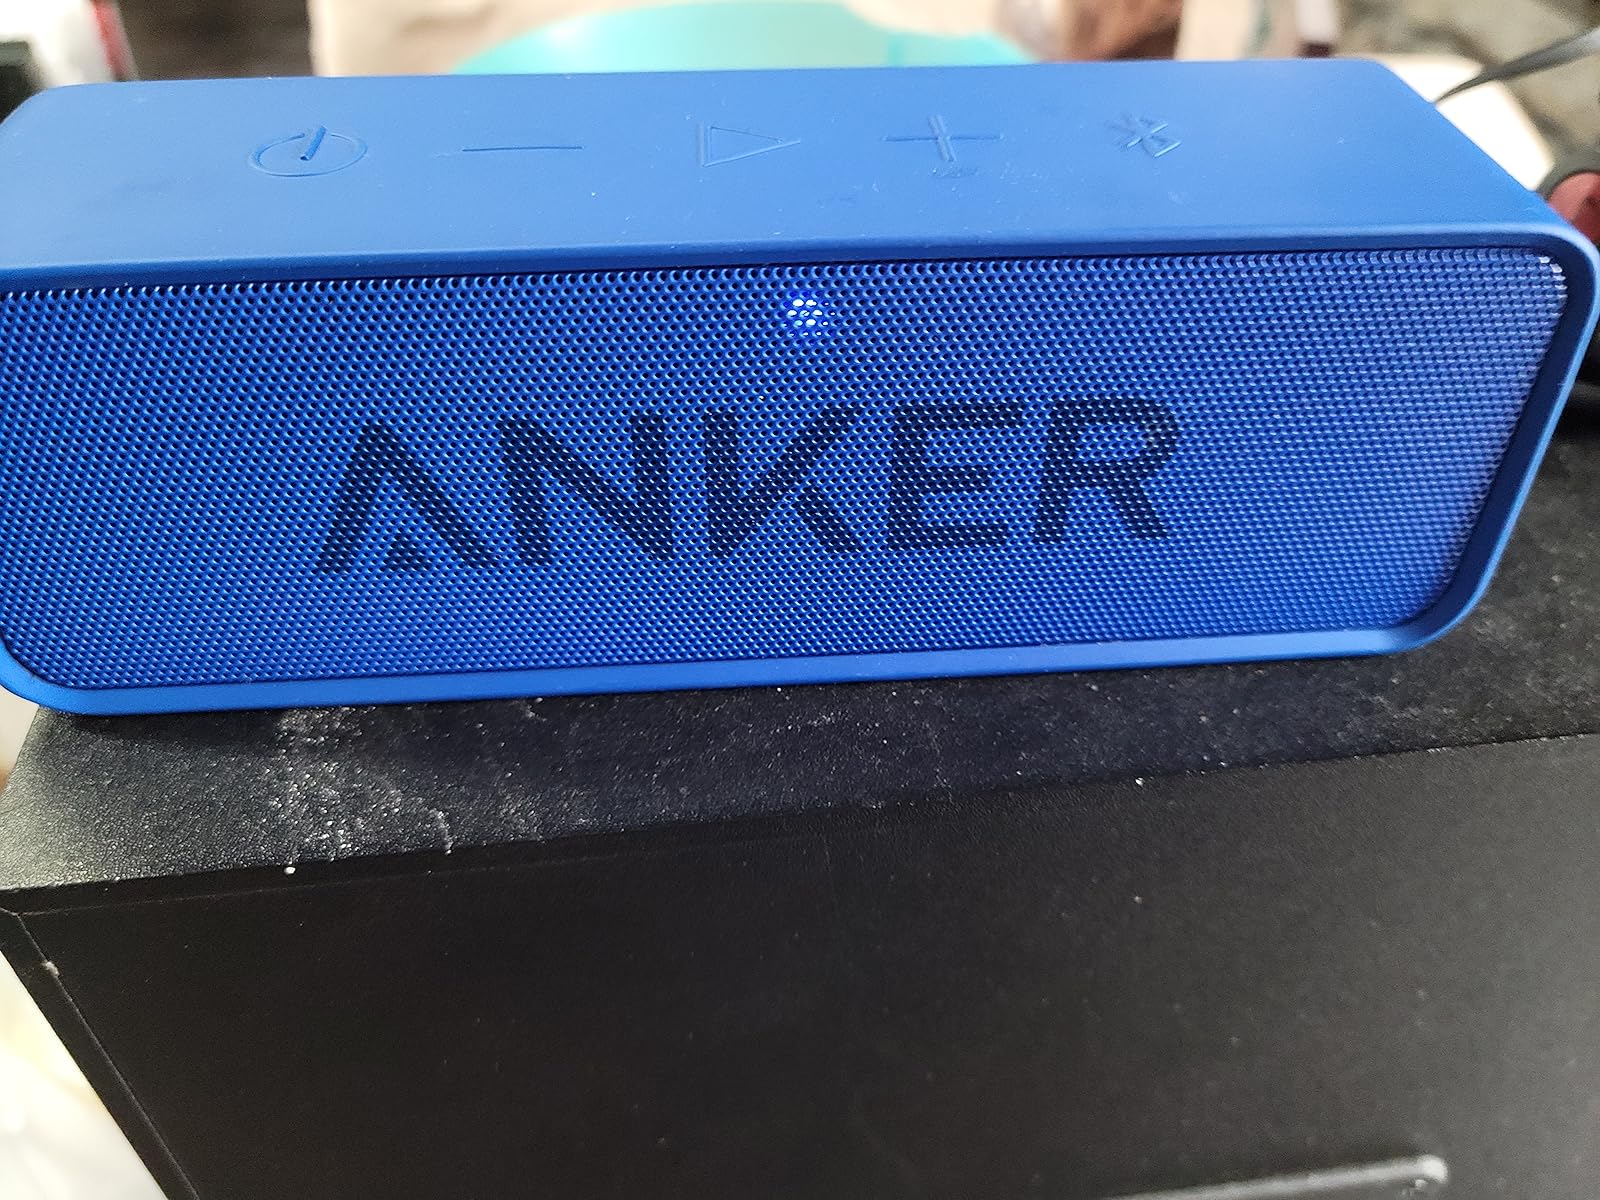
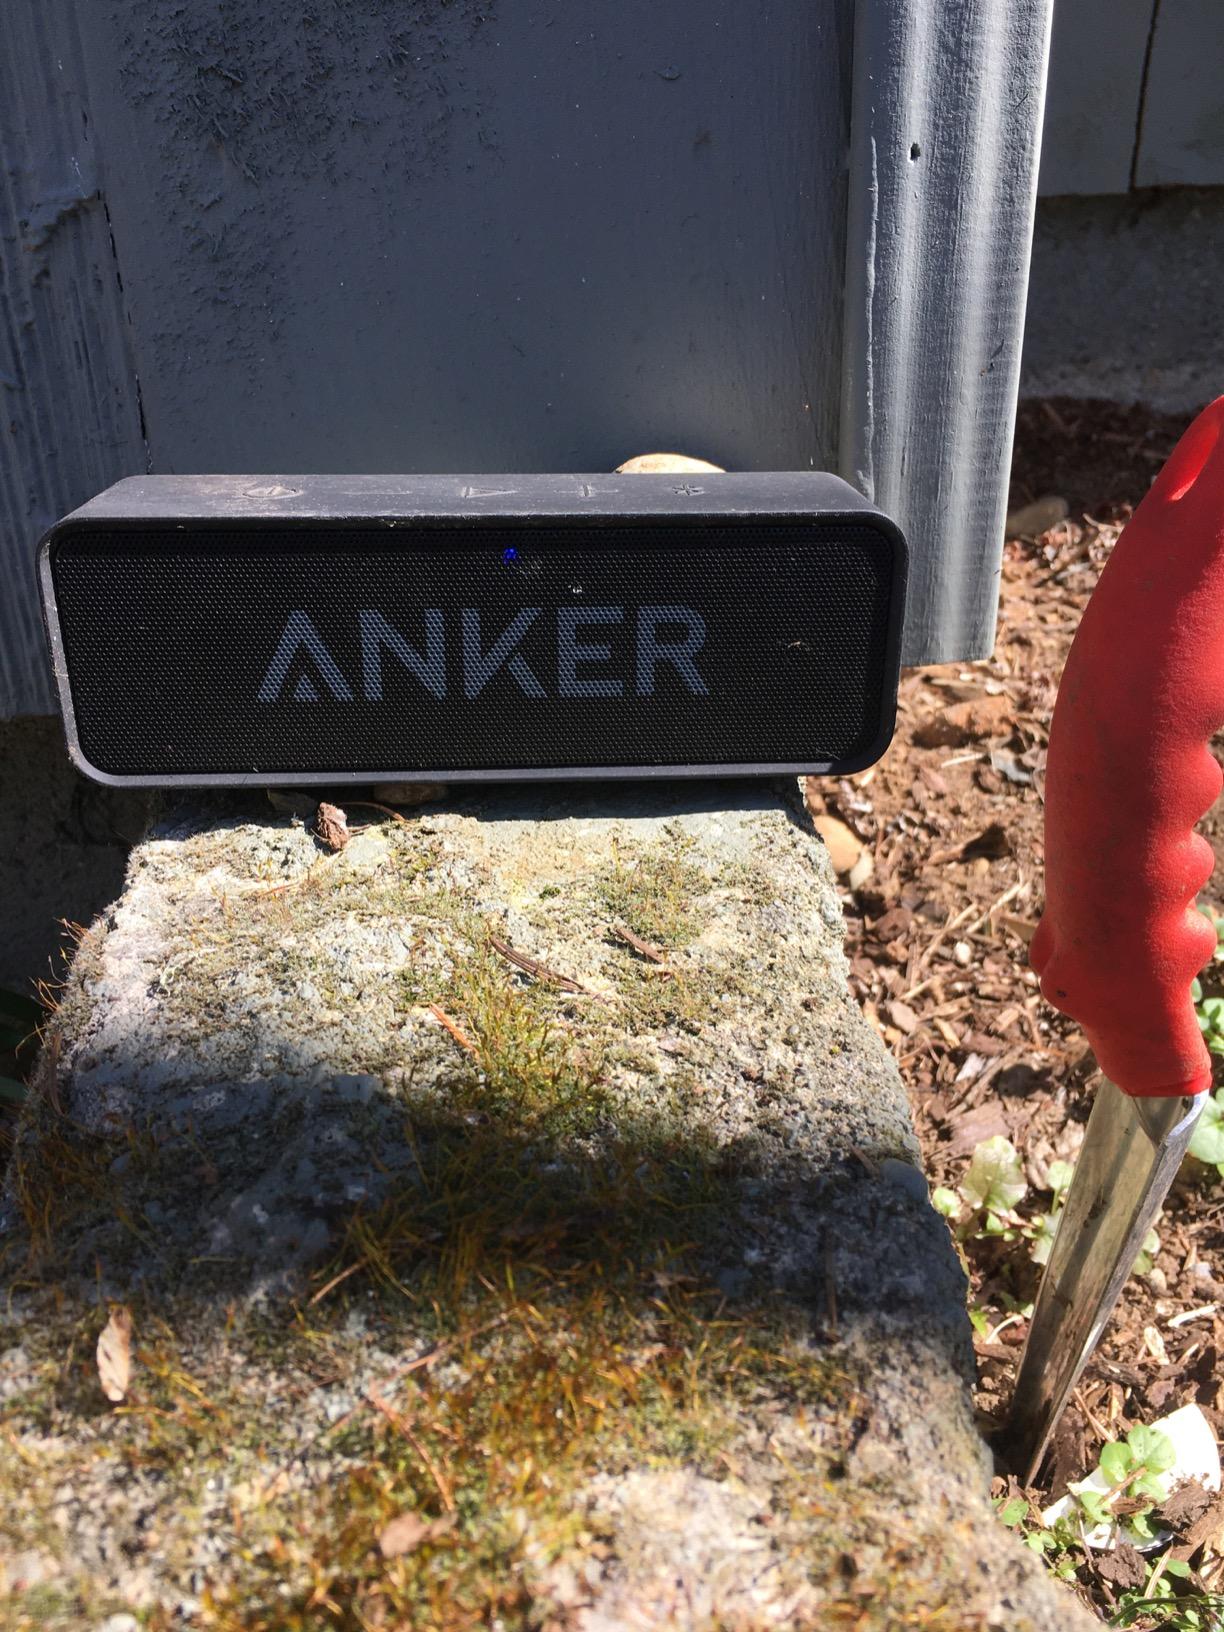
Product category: speaker
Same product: no